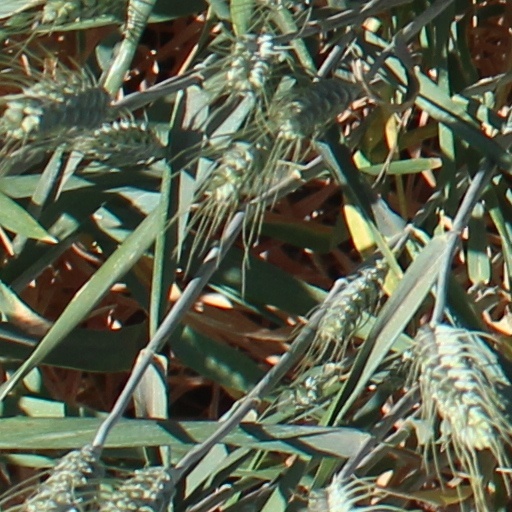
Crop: wheat